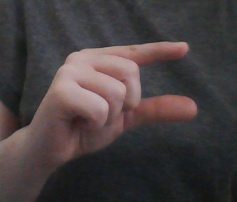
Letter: dal